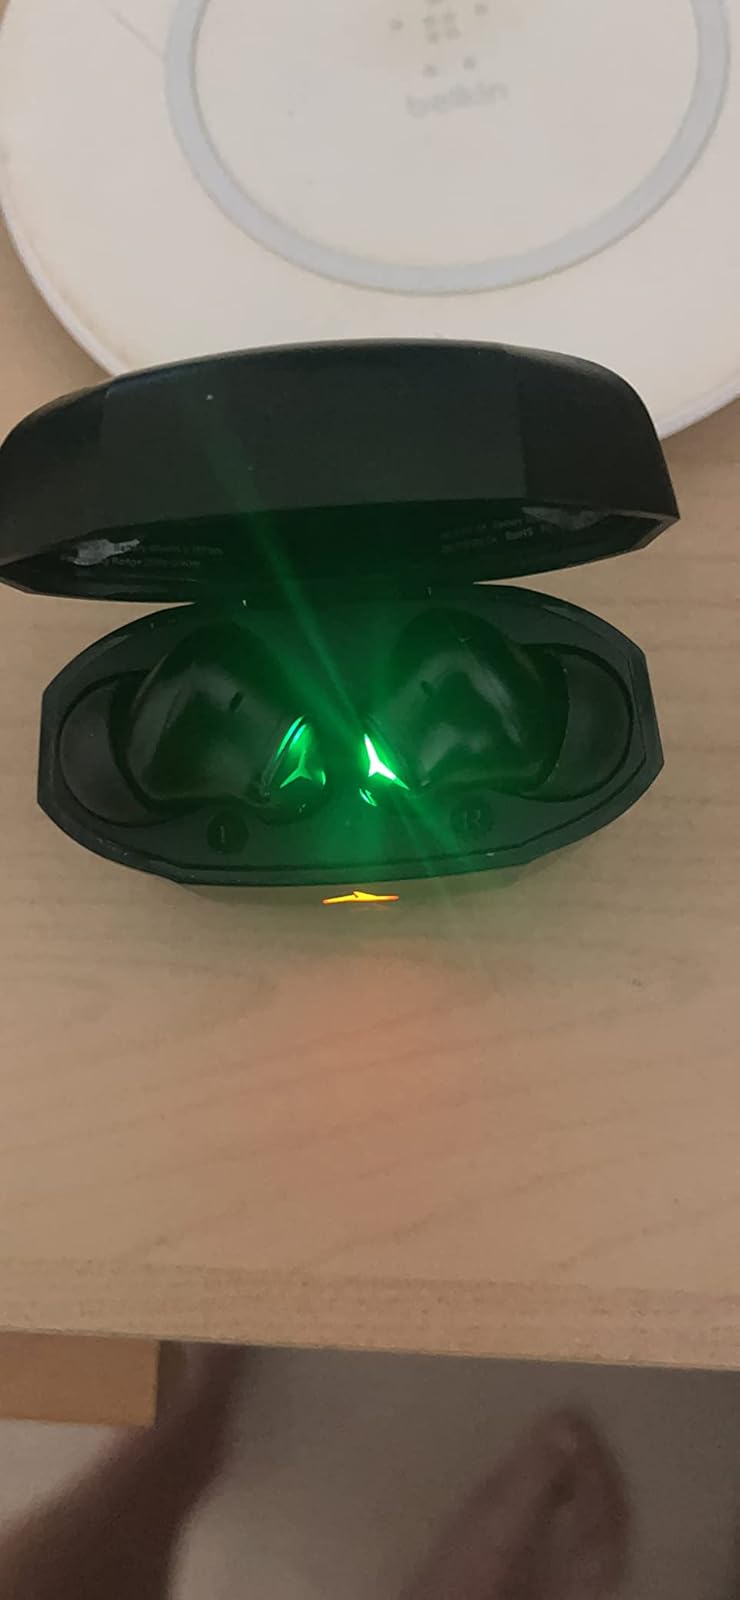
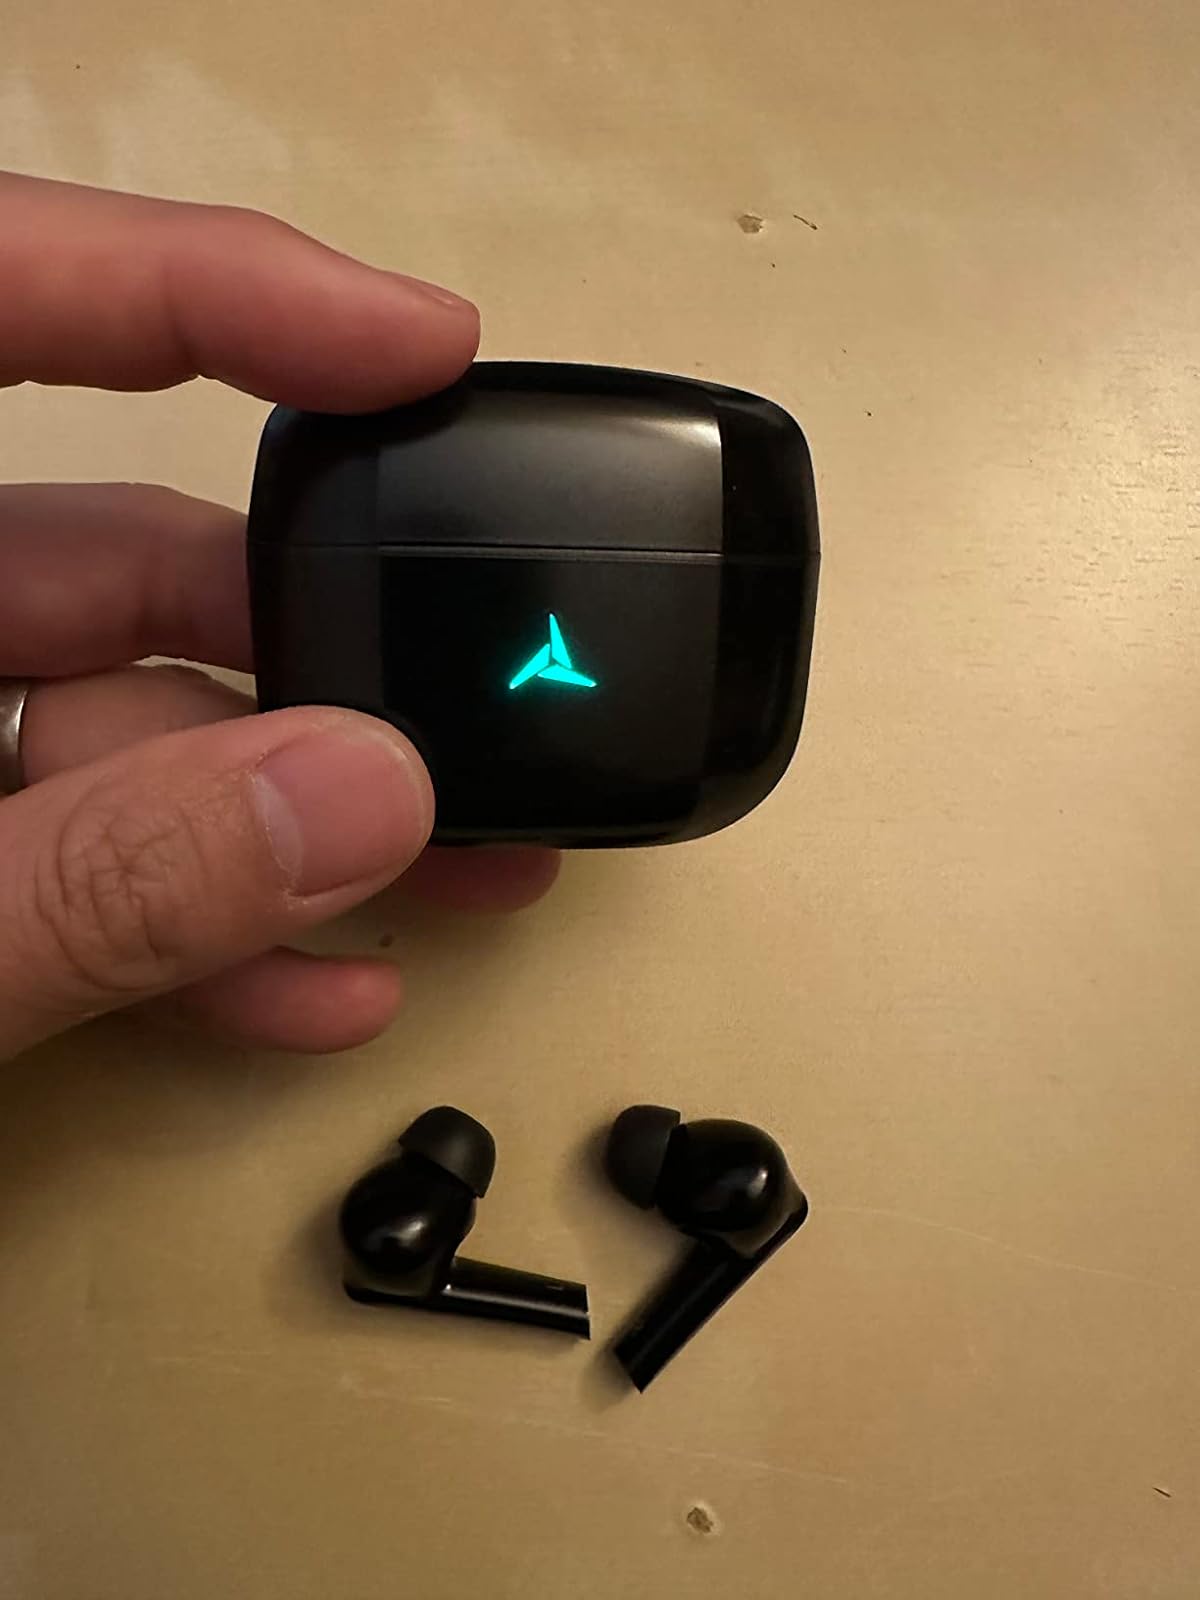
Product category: earbuds
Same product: yes